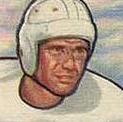
Age: 22